Robert Lang (actor)

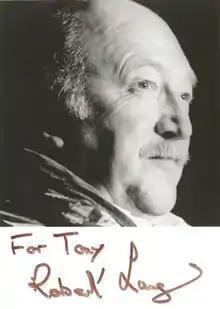

Lang was born in Bristol, the son of Richard Lionel Lang and Lily Violet (née Ballard). He was educated at Fairfield Grammar School and St Simon’s Church School.